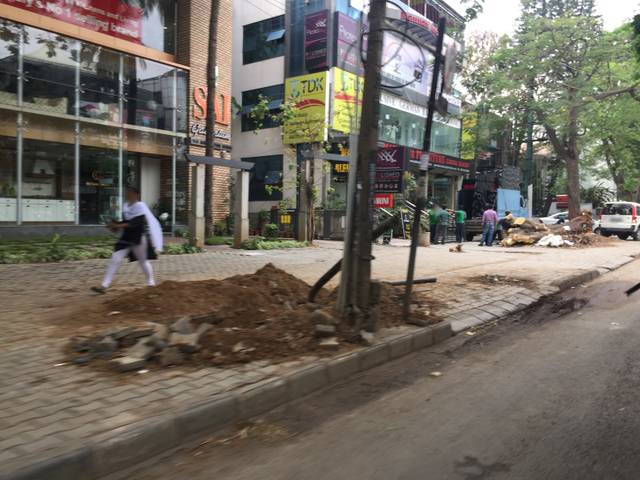
Region: India
Coordinates: 12.965, 77.641